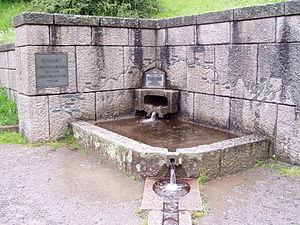
Bussang est une commune française du massif des Vosges située dans le département des Vosges, en région Grand Est. C'est la plus haute commune de la vallée de la Moselle, là où la rivière prend sa source.
Le projet de réalisation d’un lac baptisé « lac de Noirgueux », puis Lac du Val Moselle et enfin Lac nautique de Remiremont, dans les Vosges, a été imaginé sur la Moselle au nord-est de la France.